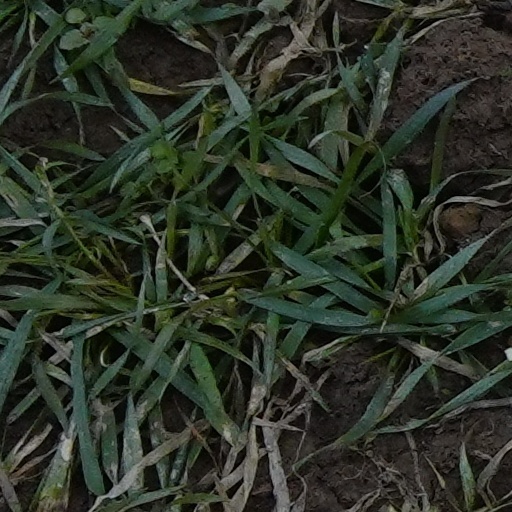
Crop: wheat